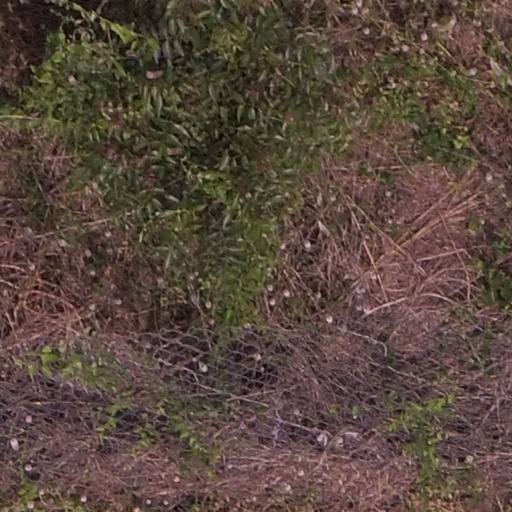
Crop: maize; corn